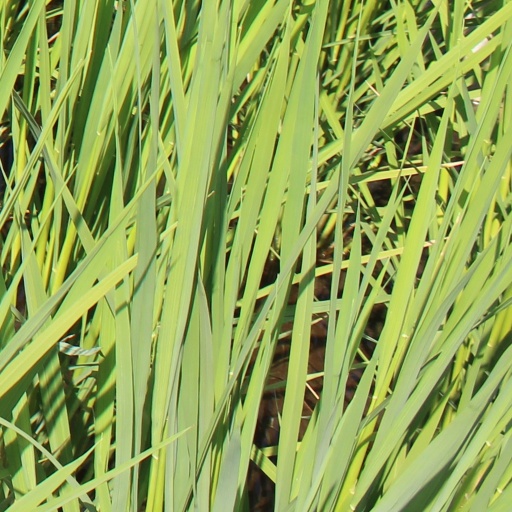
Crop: rice